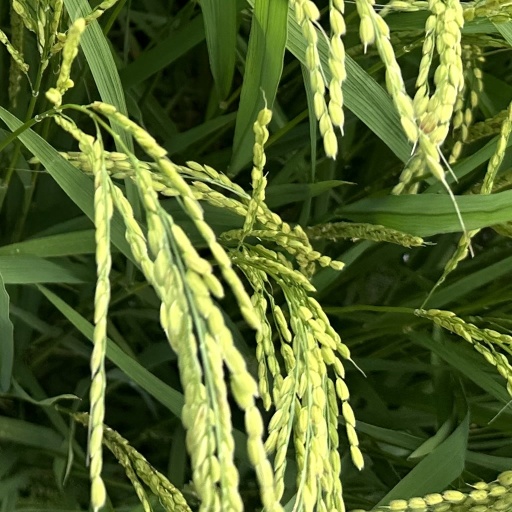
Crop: rice